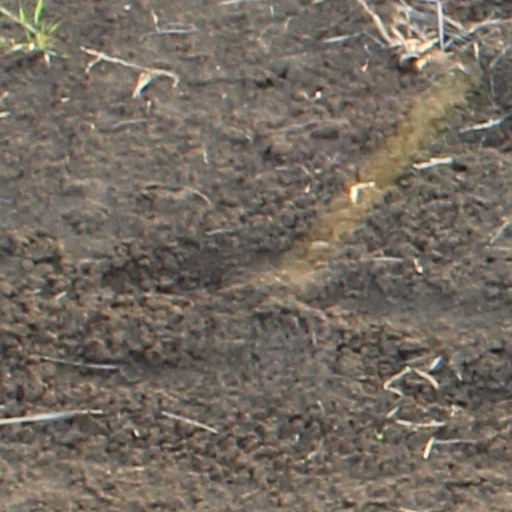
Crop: wheat